Nikola Tesla

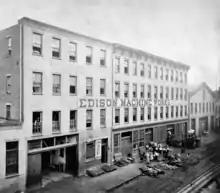
Edison Machine Works on Goerck Street, New York. Tesla found the change from cosmopolitan Europe to working at this shop, located among the tenements on Manhattan's lower east side, a "painful surprise".

In 1884, Edison manager Charles Batchelor, who had been overseeing the Paris installation, was brought back to the United States to manage the Edison Machine Works, a manufacturing division situated in New York City, and asked that Tesla be brought to the United States as well. In June 1884, Tesla emigrated and began working almost immediately at the Machine Works on Manhattan's Lower East Side, an overcrowded shop with a workforce of several hundred machinists, laborers, managing staff, and 20 "field engineers" struggling with the task of building the large electric utility in that city. As in Paris, Tesla was working on troubleshooting installations and improving generators.